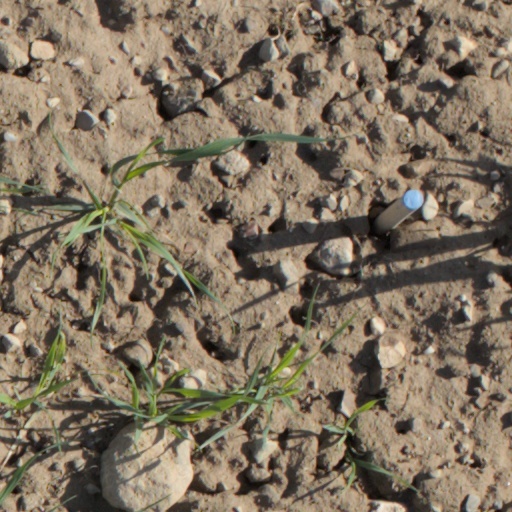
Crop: wheat